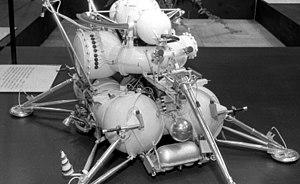
Le programme Luna regroupe toutes les missions spatiales automatiques lancées par l’Union soviétique vers la Lune entre 1959 et 1976. Vingt-quatre sondes spatiales font officiellement partie de ce programme mais il y en eut en réalité 45 en tout. Quinze de ces missions ont atteint leurs objectifs. Dès le début, les considérations politiques visant à démontrer la supériorité du savoir-faire soviétique sur celui des États-Unis ont eu le pas sur les motivations scientifiques. Lorsque les enjeux de la course à l'espace disparaissent, le programme Luna prend fin tandis que les États-Unis orientent leur programme d'Exploration principalement vers Mars et les planètes externes du système solaire.